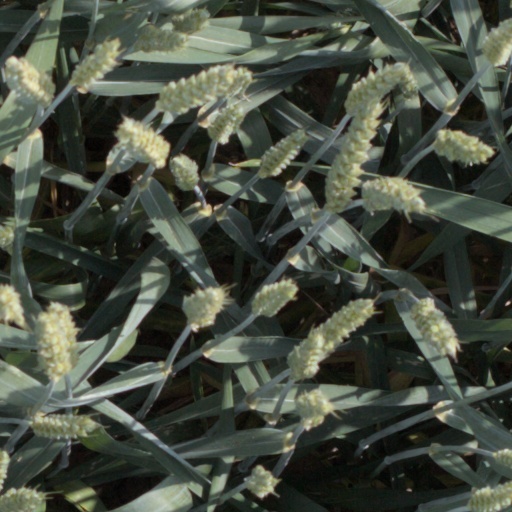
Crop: wheat